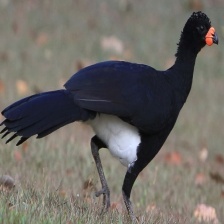
Species: WATTLED CURASSOW
Scientific name: CRAX GLOBULOSA